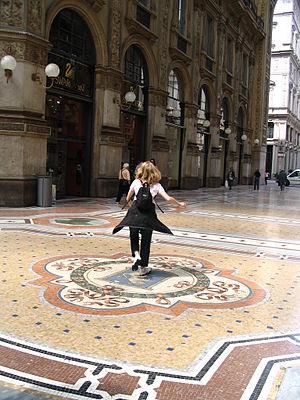
Détail du pavement de mosaïques de la Galerie Vittorio Emanuele II à Milan